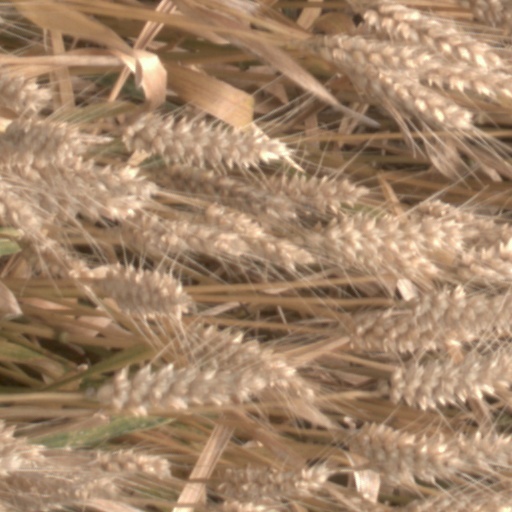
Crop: wheat